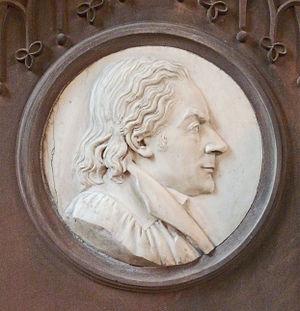
Strasbourg, Temple Neuf